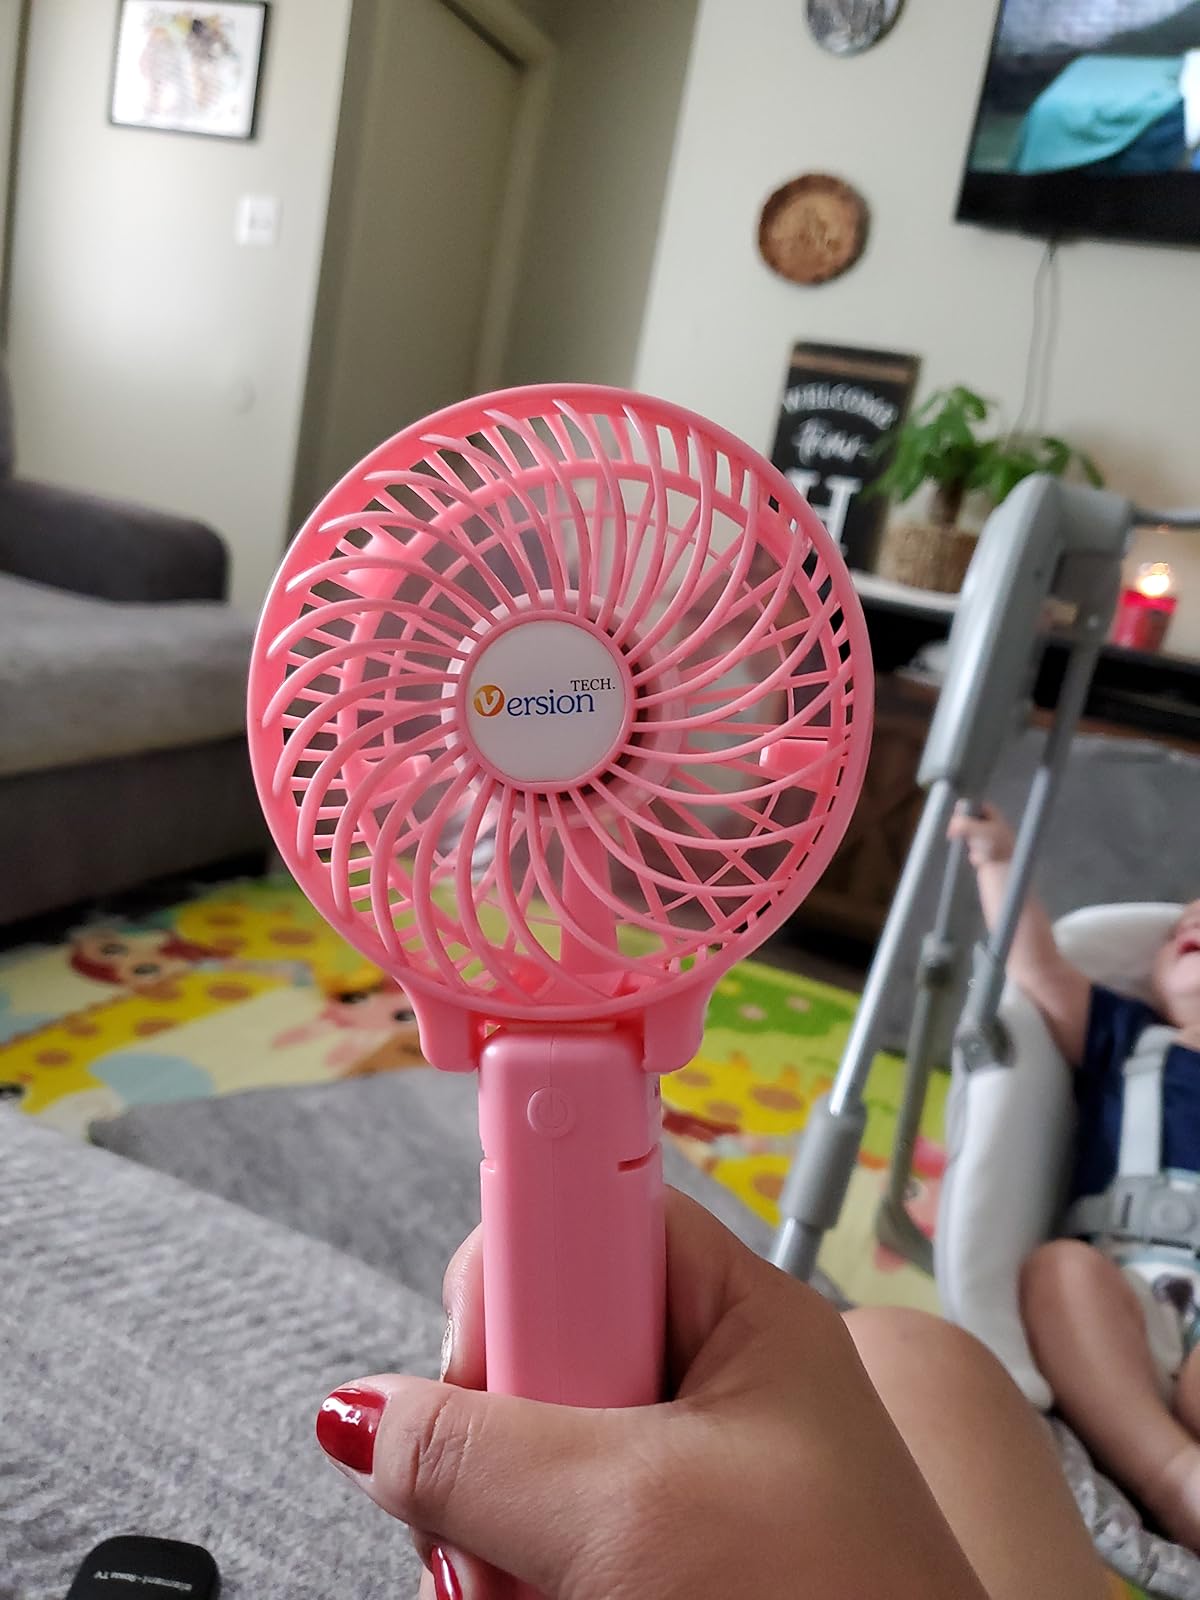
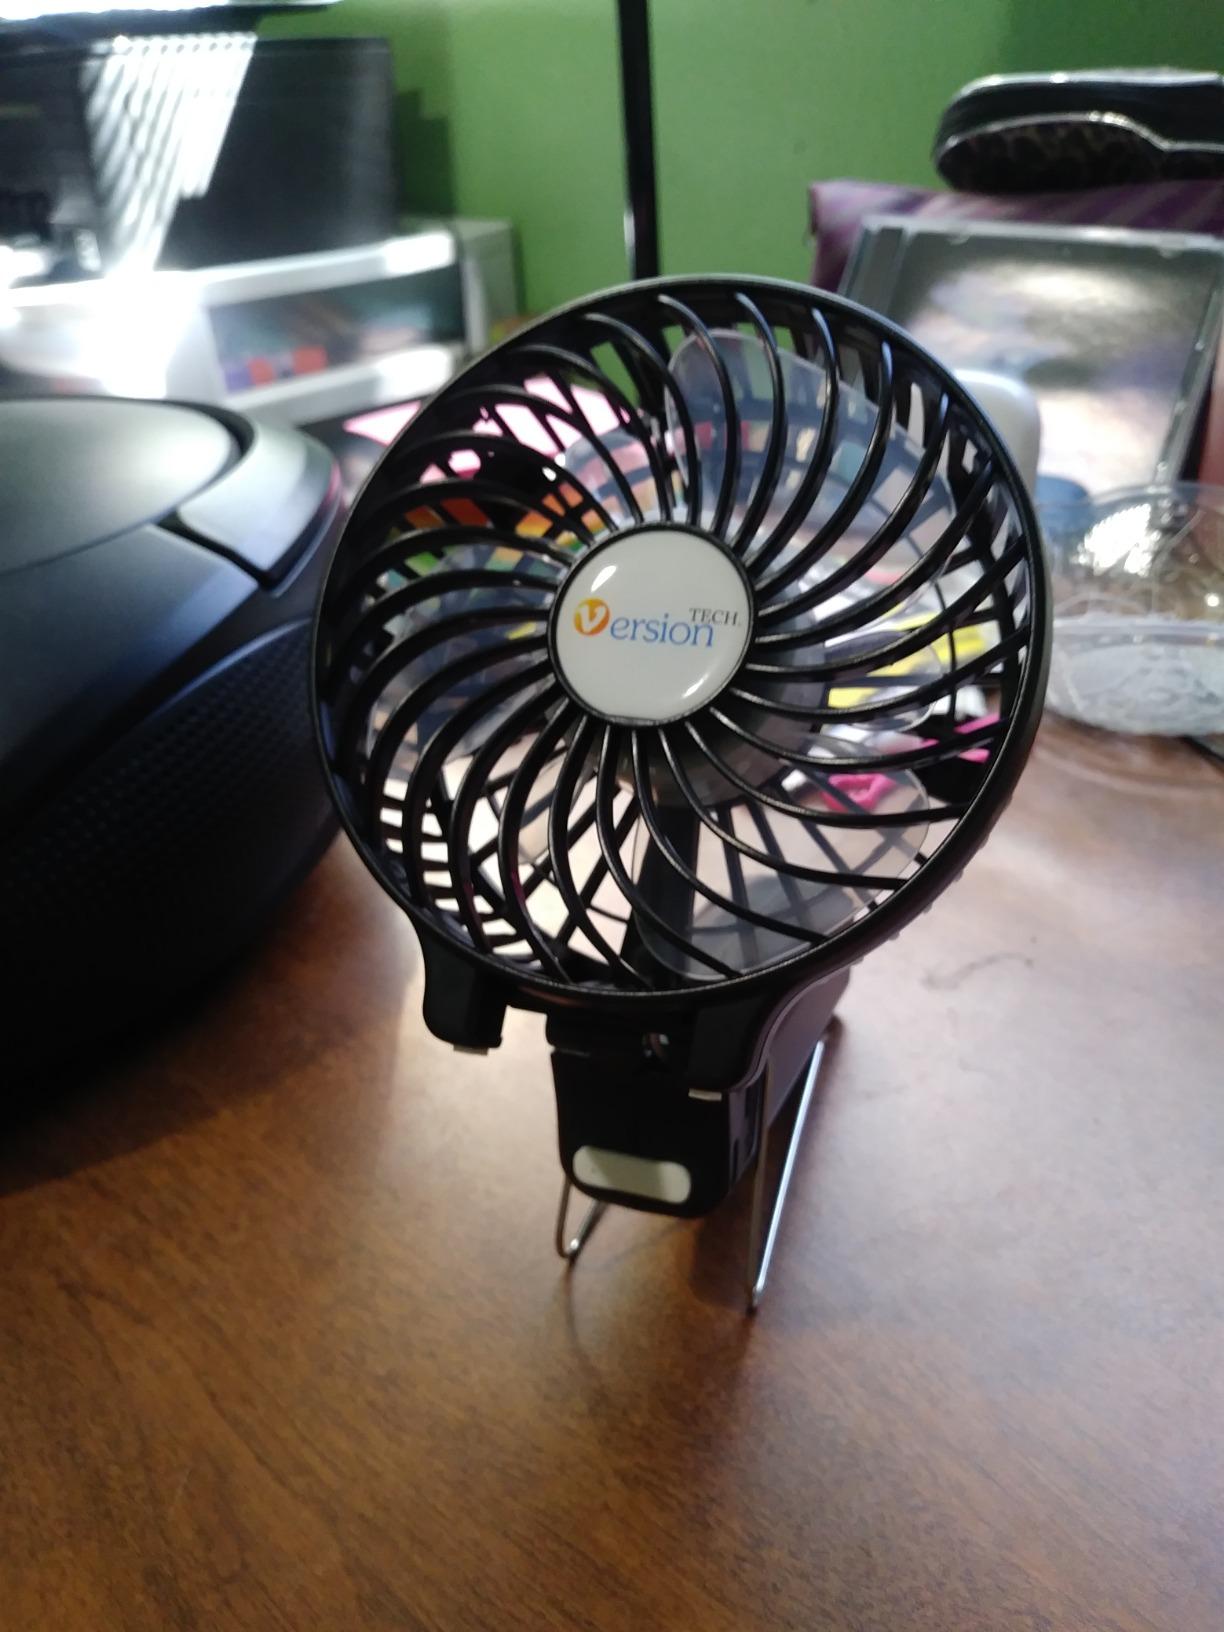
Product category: fan
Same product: no